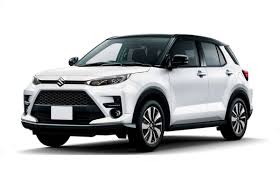
Vehicle type: Cars